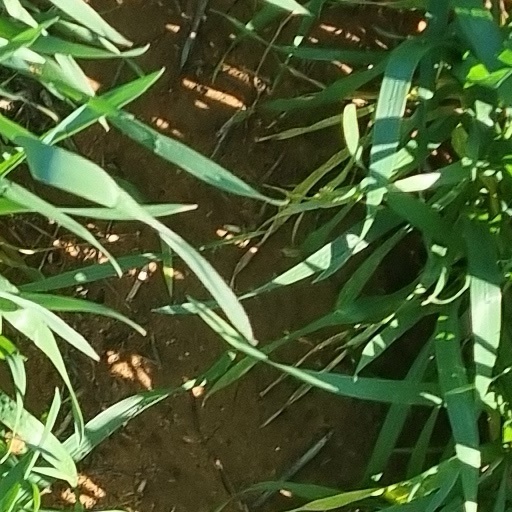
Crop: wheat